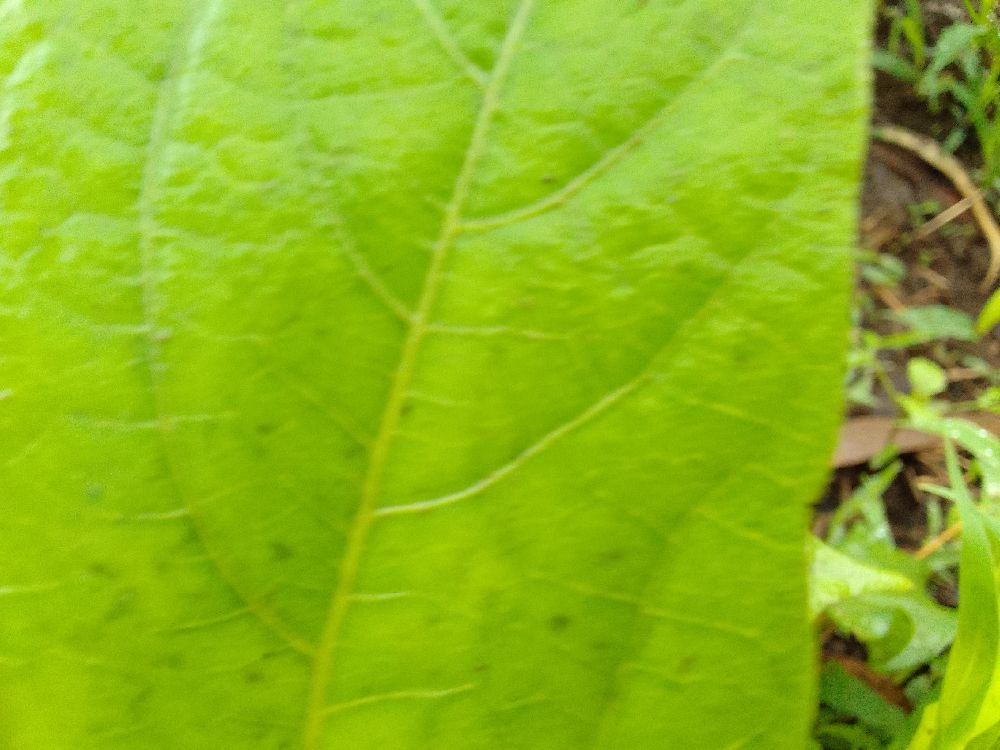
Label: healthy